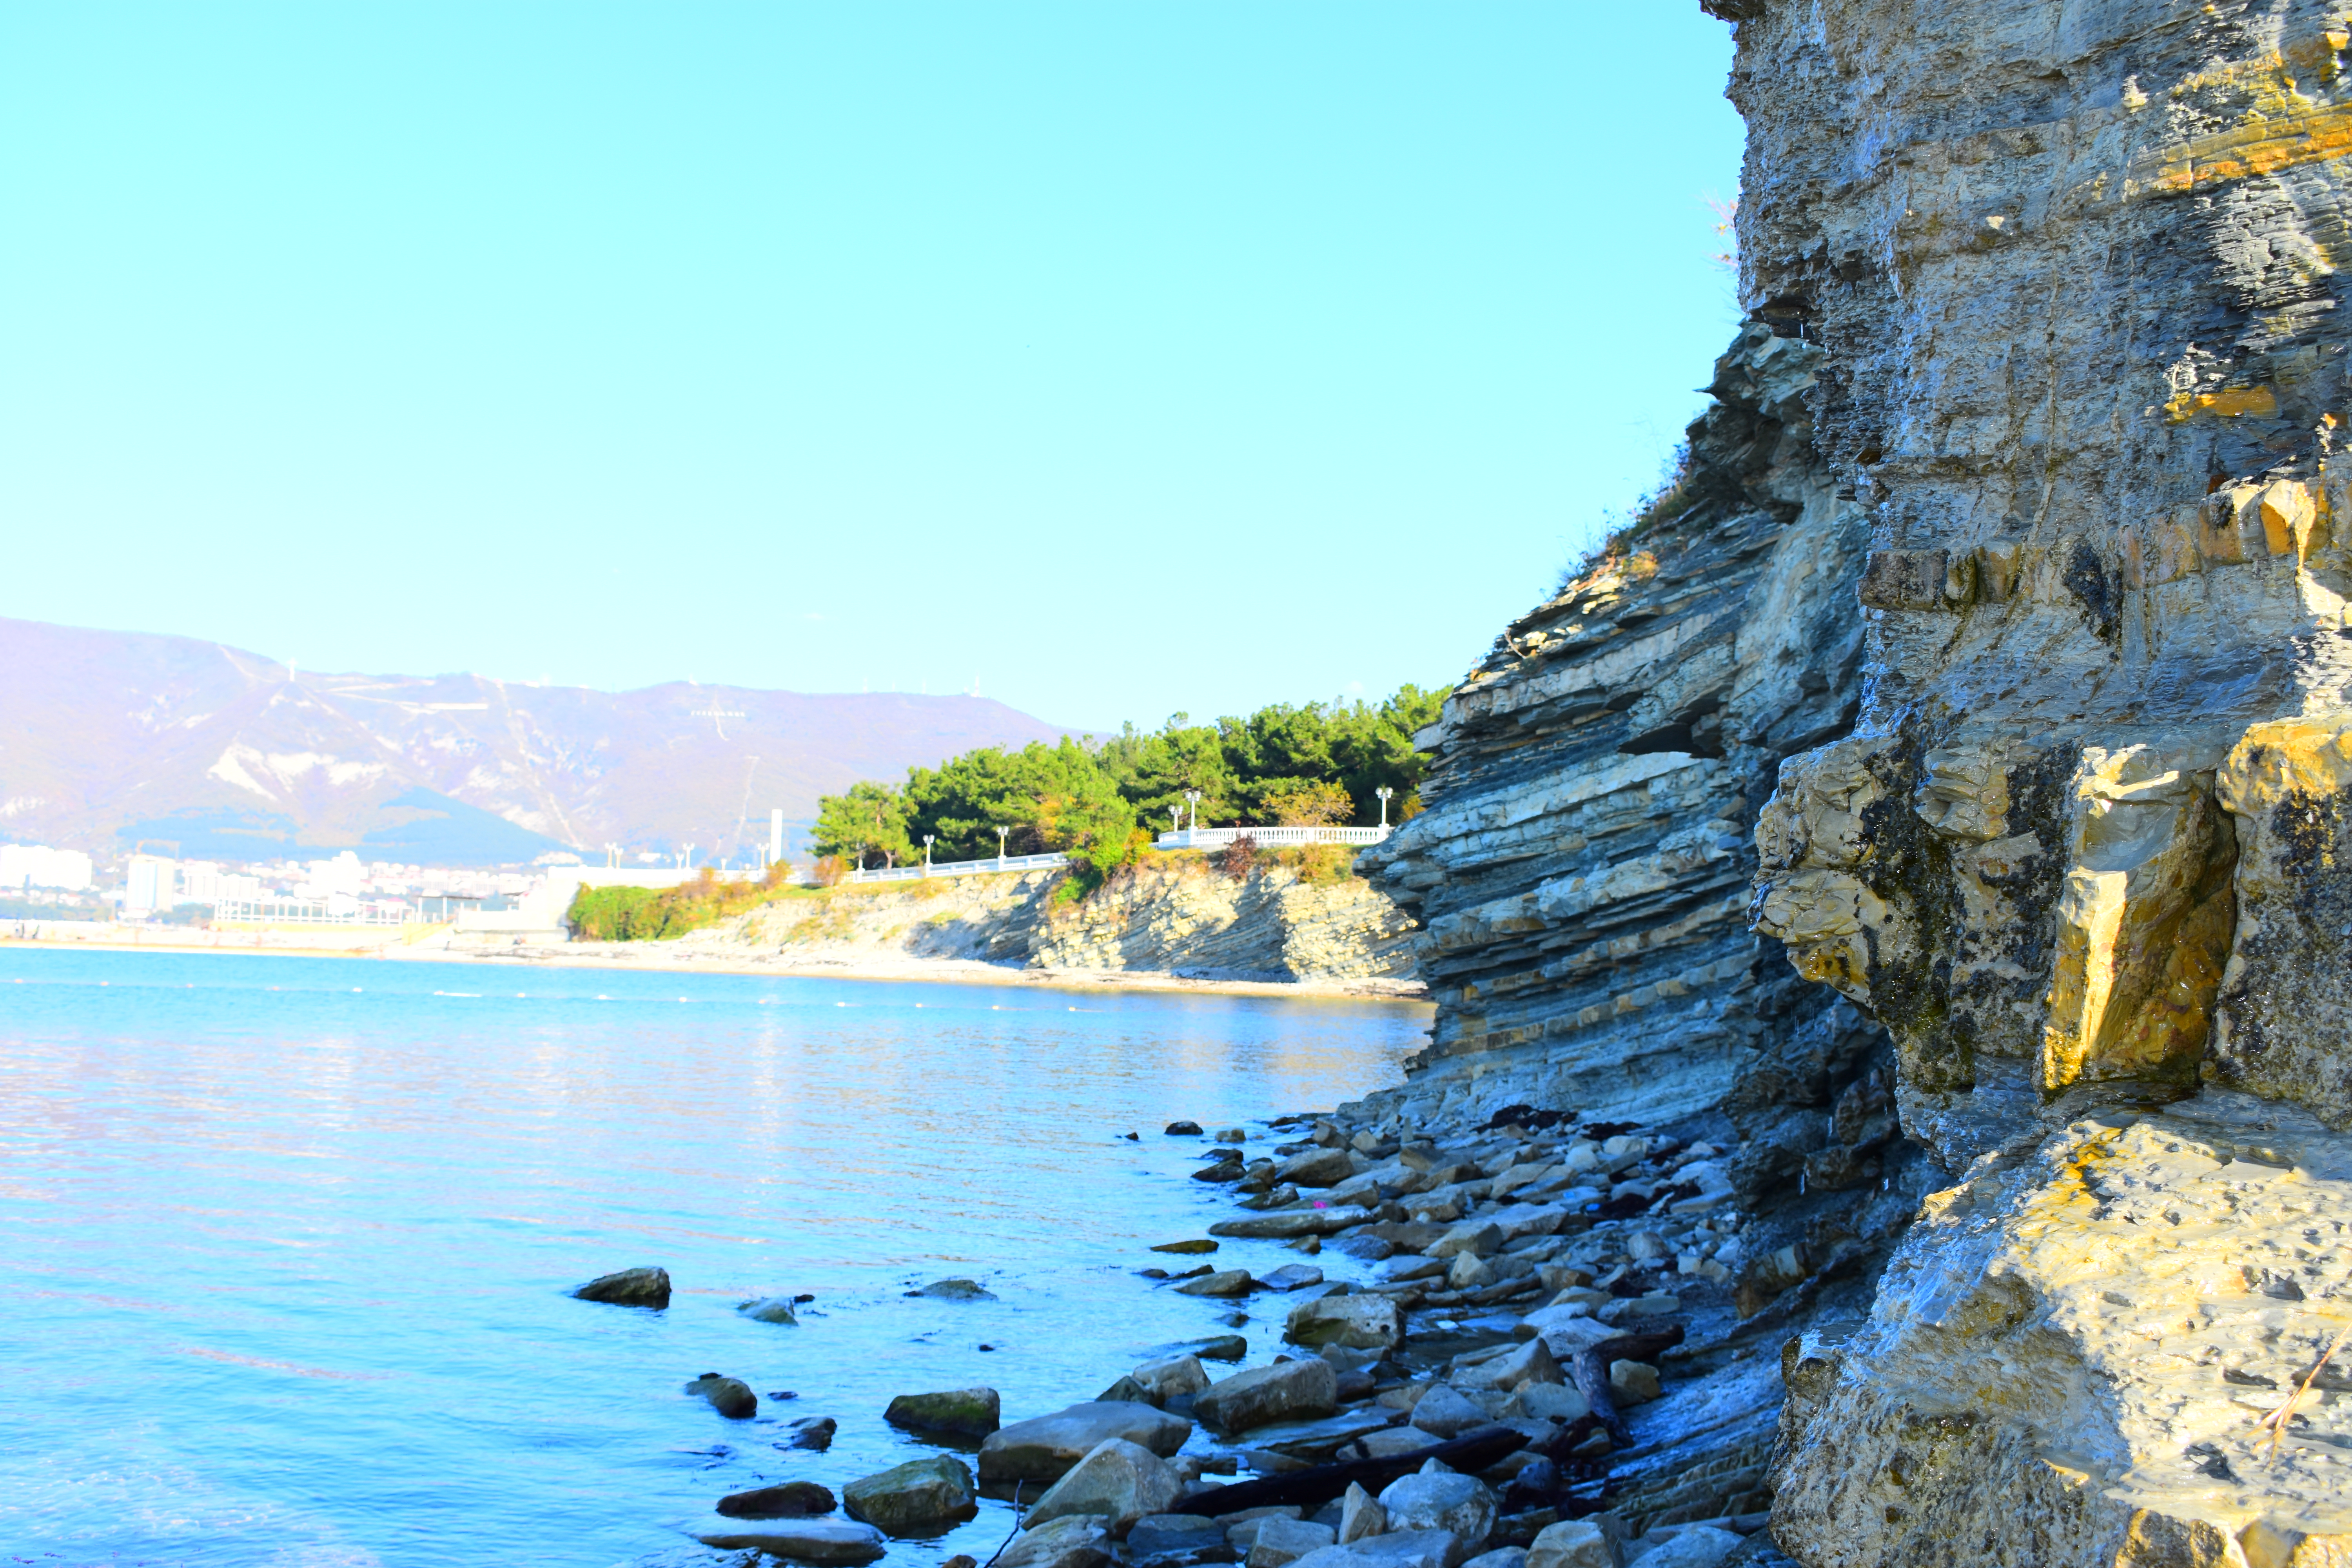
natural, water, sky, water resources, mountain, blue, natural landscape, lake, coastal and oceanic landforms, bedrock, watercourse, landscape, horizon, morning, headland, formation, tree, wood, shore, outcrop, klippe, coast, rock, wilderness, cape, sound, ocean, island, bay, reflection, tropics, reservoir, cove, lake district, inlet, tourism, leisure, hill, vacation, wave, intrusion, beach, sea, promontory, cliff, escarpment, loch, skerry, igneous rock, peninsula, limestone